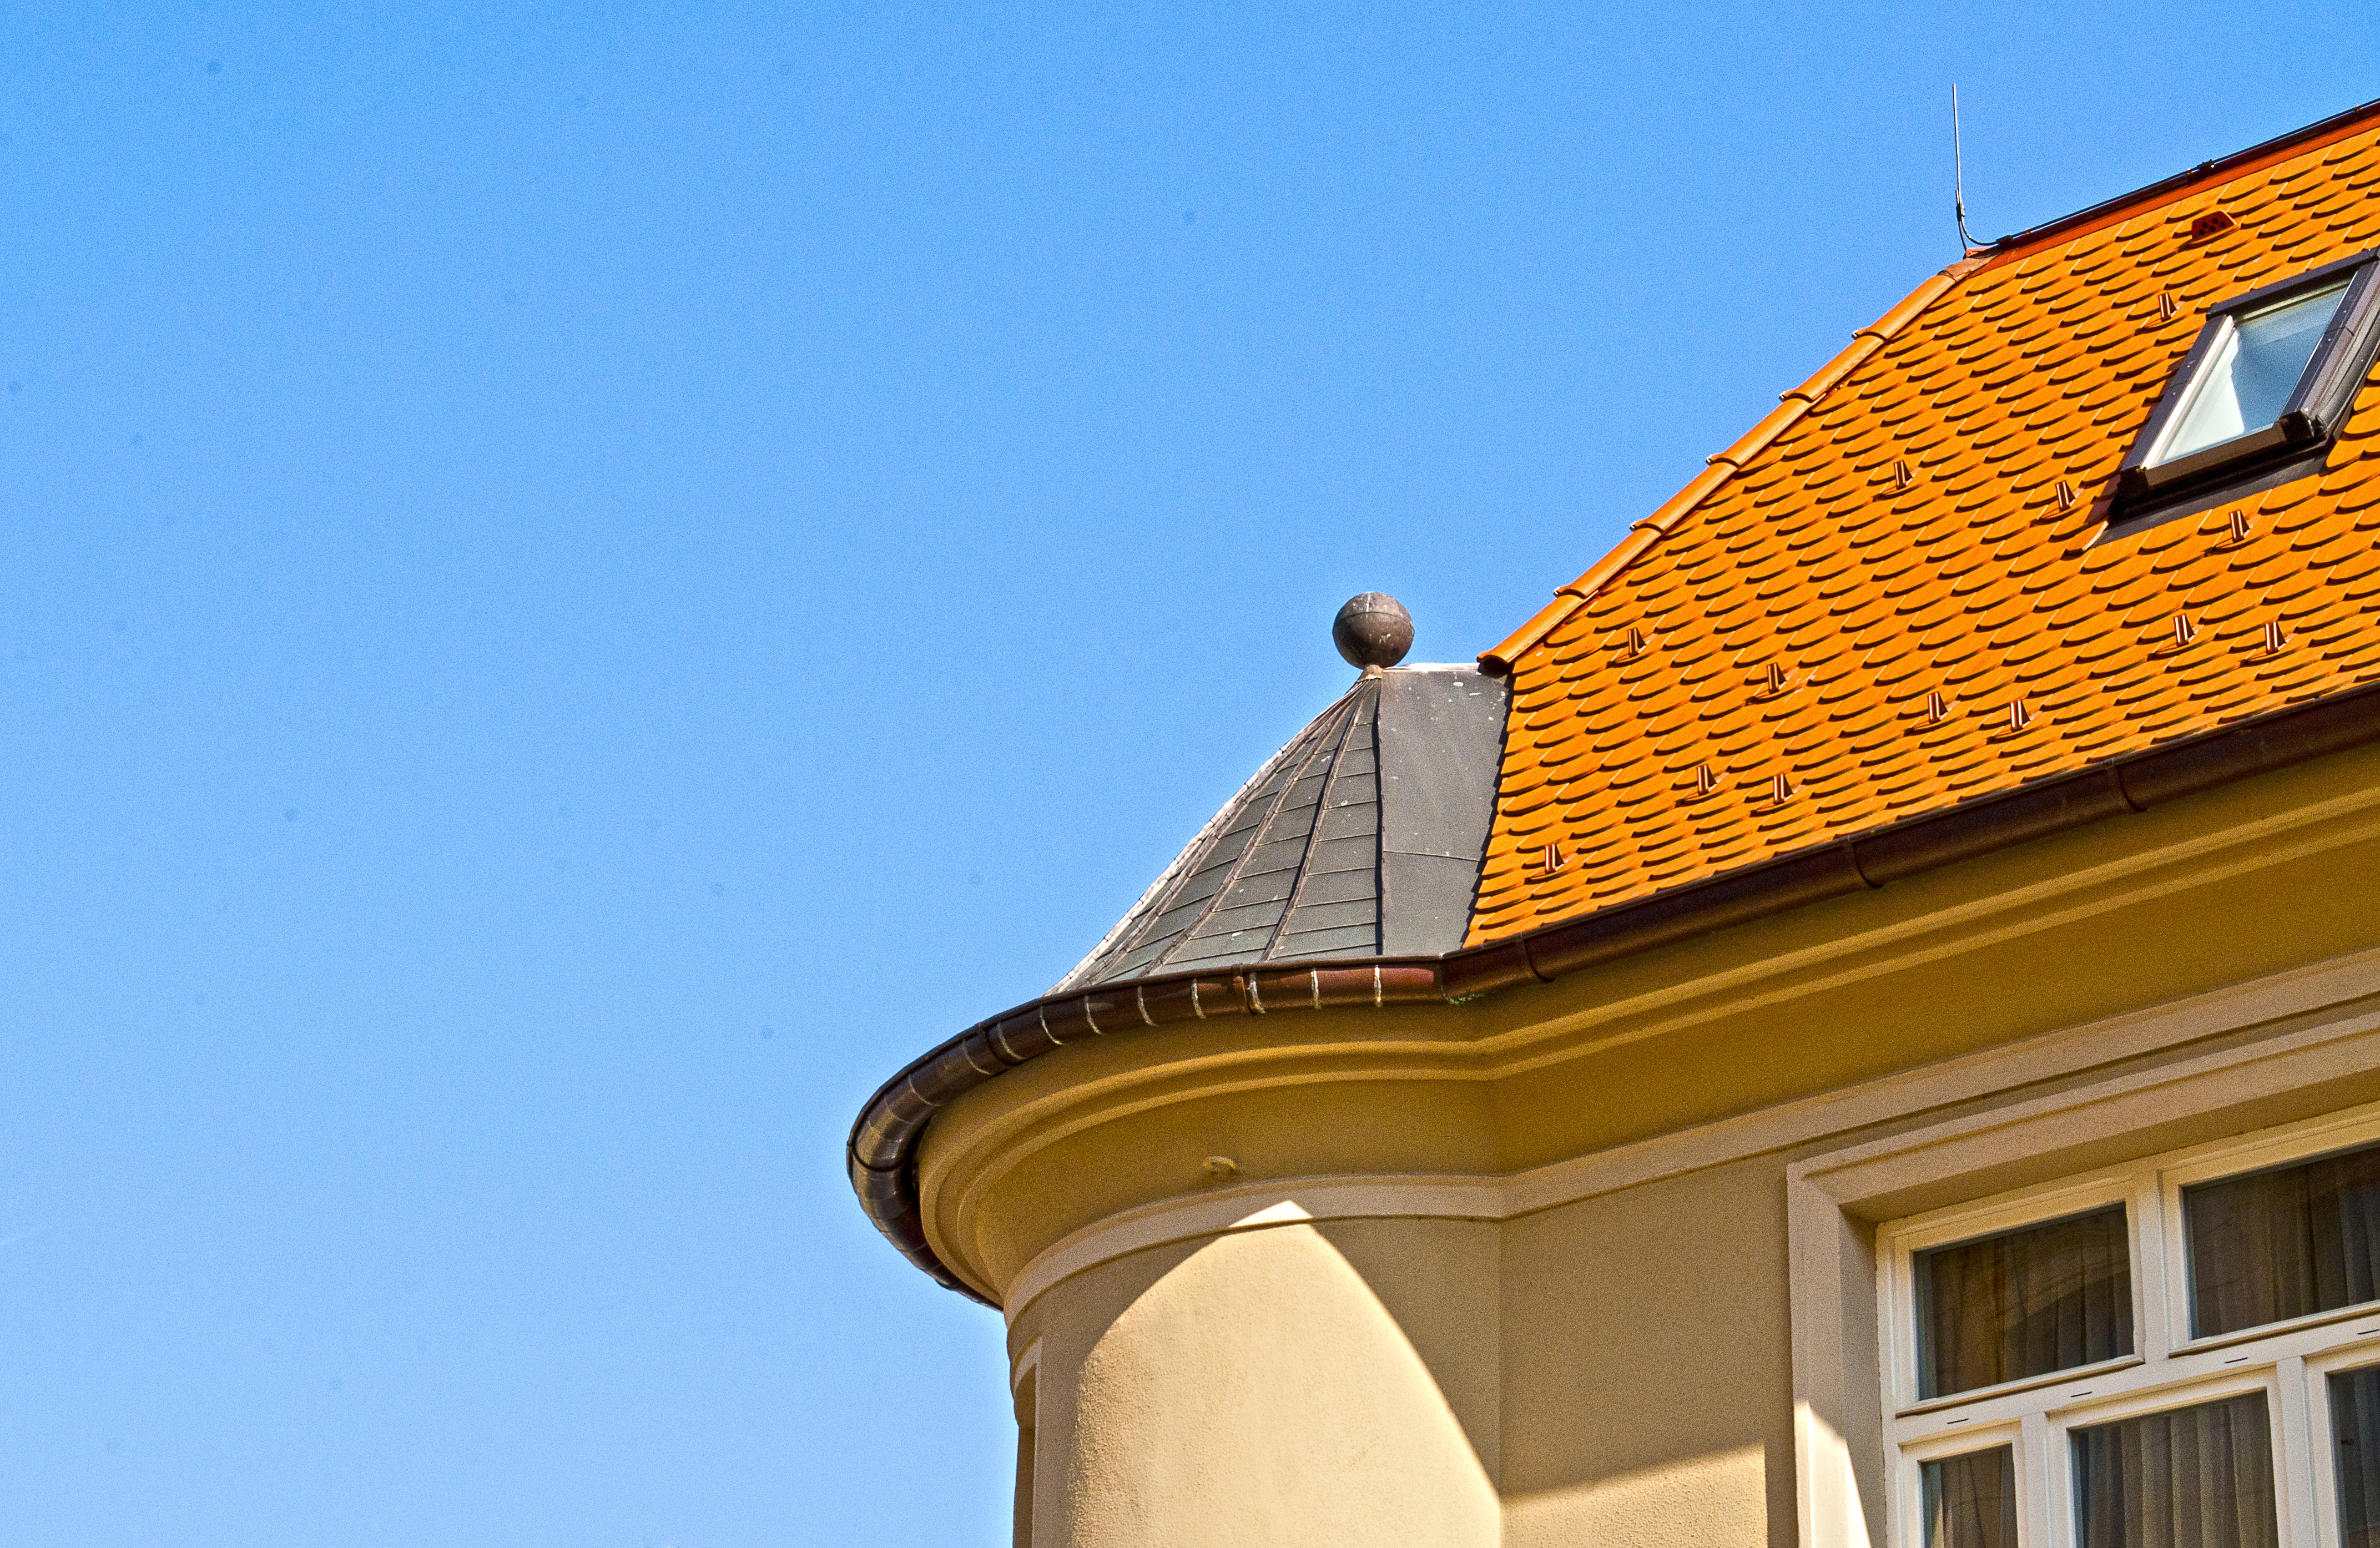
architecture, roof, building, heaven, facade, contrast, czech budejovice, outdoor structure